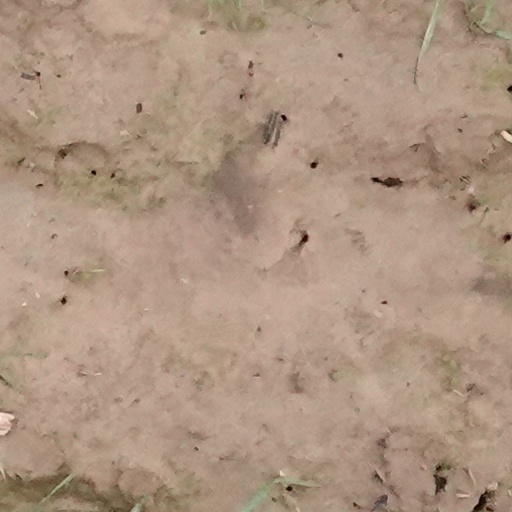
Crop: wheat